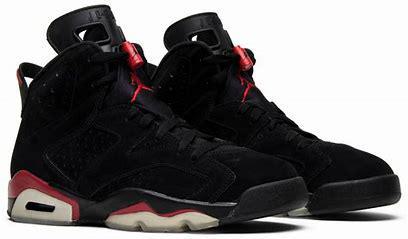
Brand: Nike
Model: Air Jordan 6